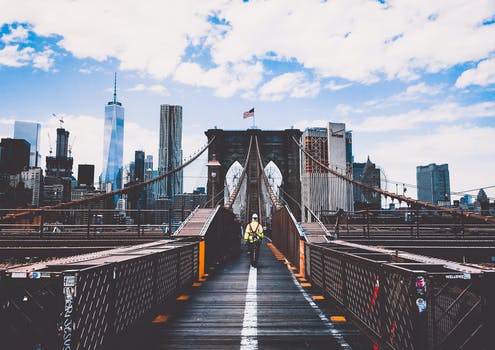
Label: No Watermark